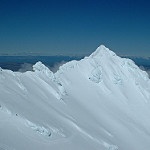
Label: glacier